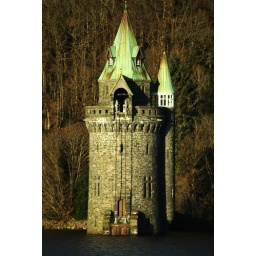
the face in the tower looks like an old wize owl